Cape Rozewie

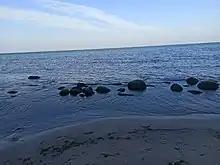
View from the northernmost area

Cape Rozewie is a headland on the Baltic coast of Poland, in Pomeranian Voivodeship, close to the village of Rozewie. It was formerly thought to be the most northerly point in Poland, but since measurements carried out in December 2000, that distinction is now given to a nearby beach in Jastrzębia Góra, marked by the "Northern Star" obelisk on the clifftop. Rozewie is site of a lighthouse and a nature reserve.